Transportation forecasting

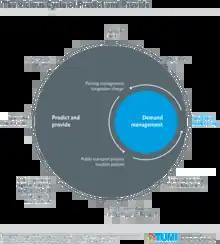
The Vicious Cycle of Predict and Provide

Within the rational planning framework, transportation forecasts have traditionally followed the sequential four-step model or urban transportation planning (UTP) procedure, first implemented on mainframe computers in the 1950s at the Detroit Metropolitan Area Traffic Study and Chicago Area Transportation Study (CATS).